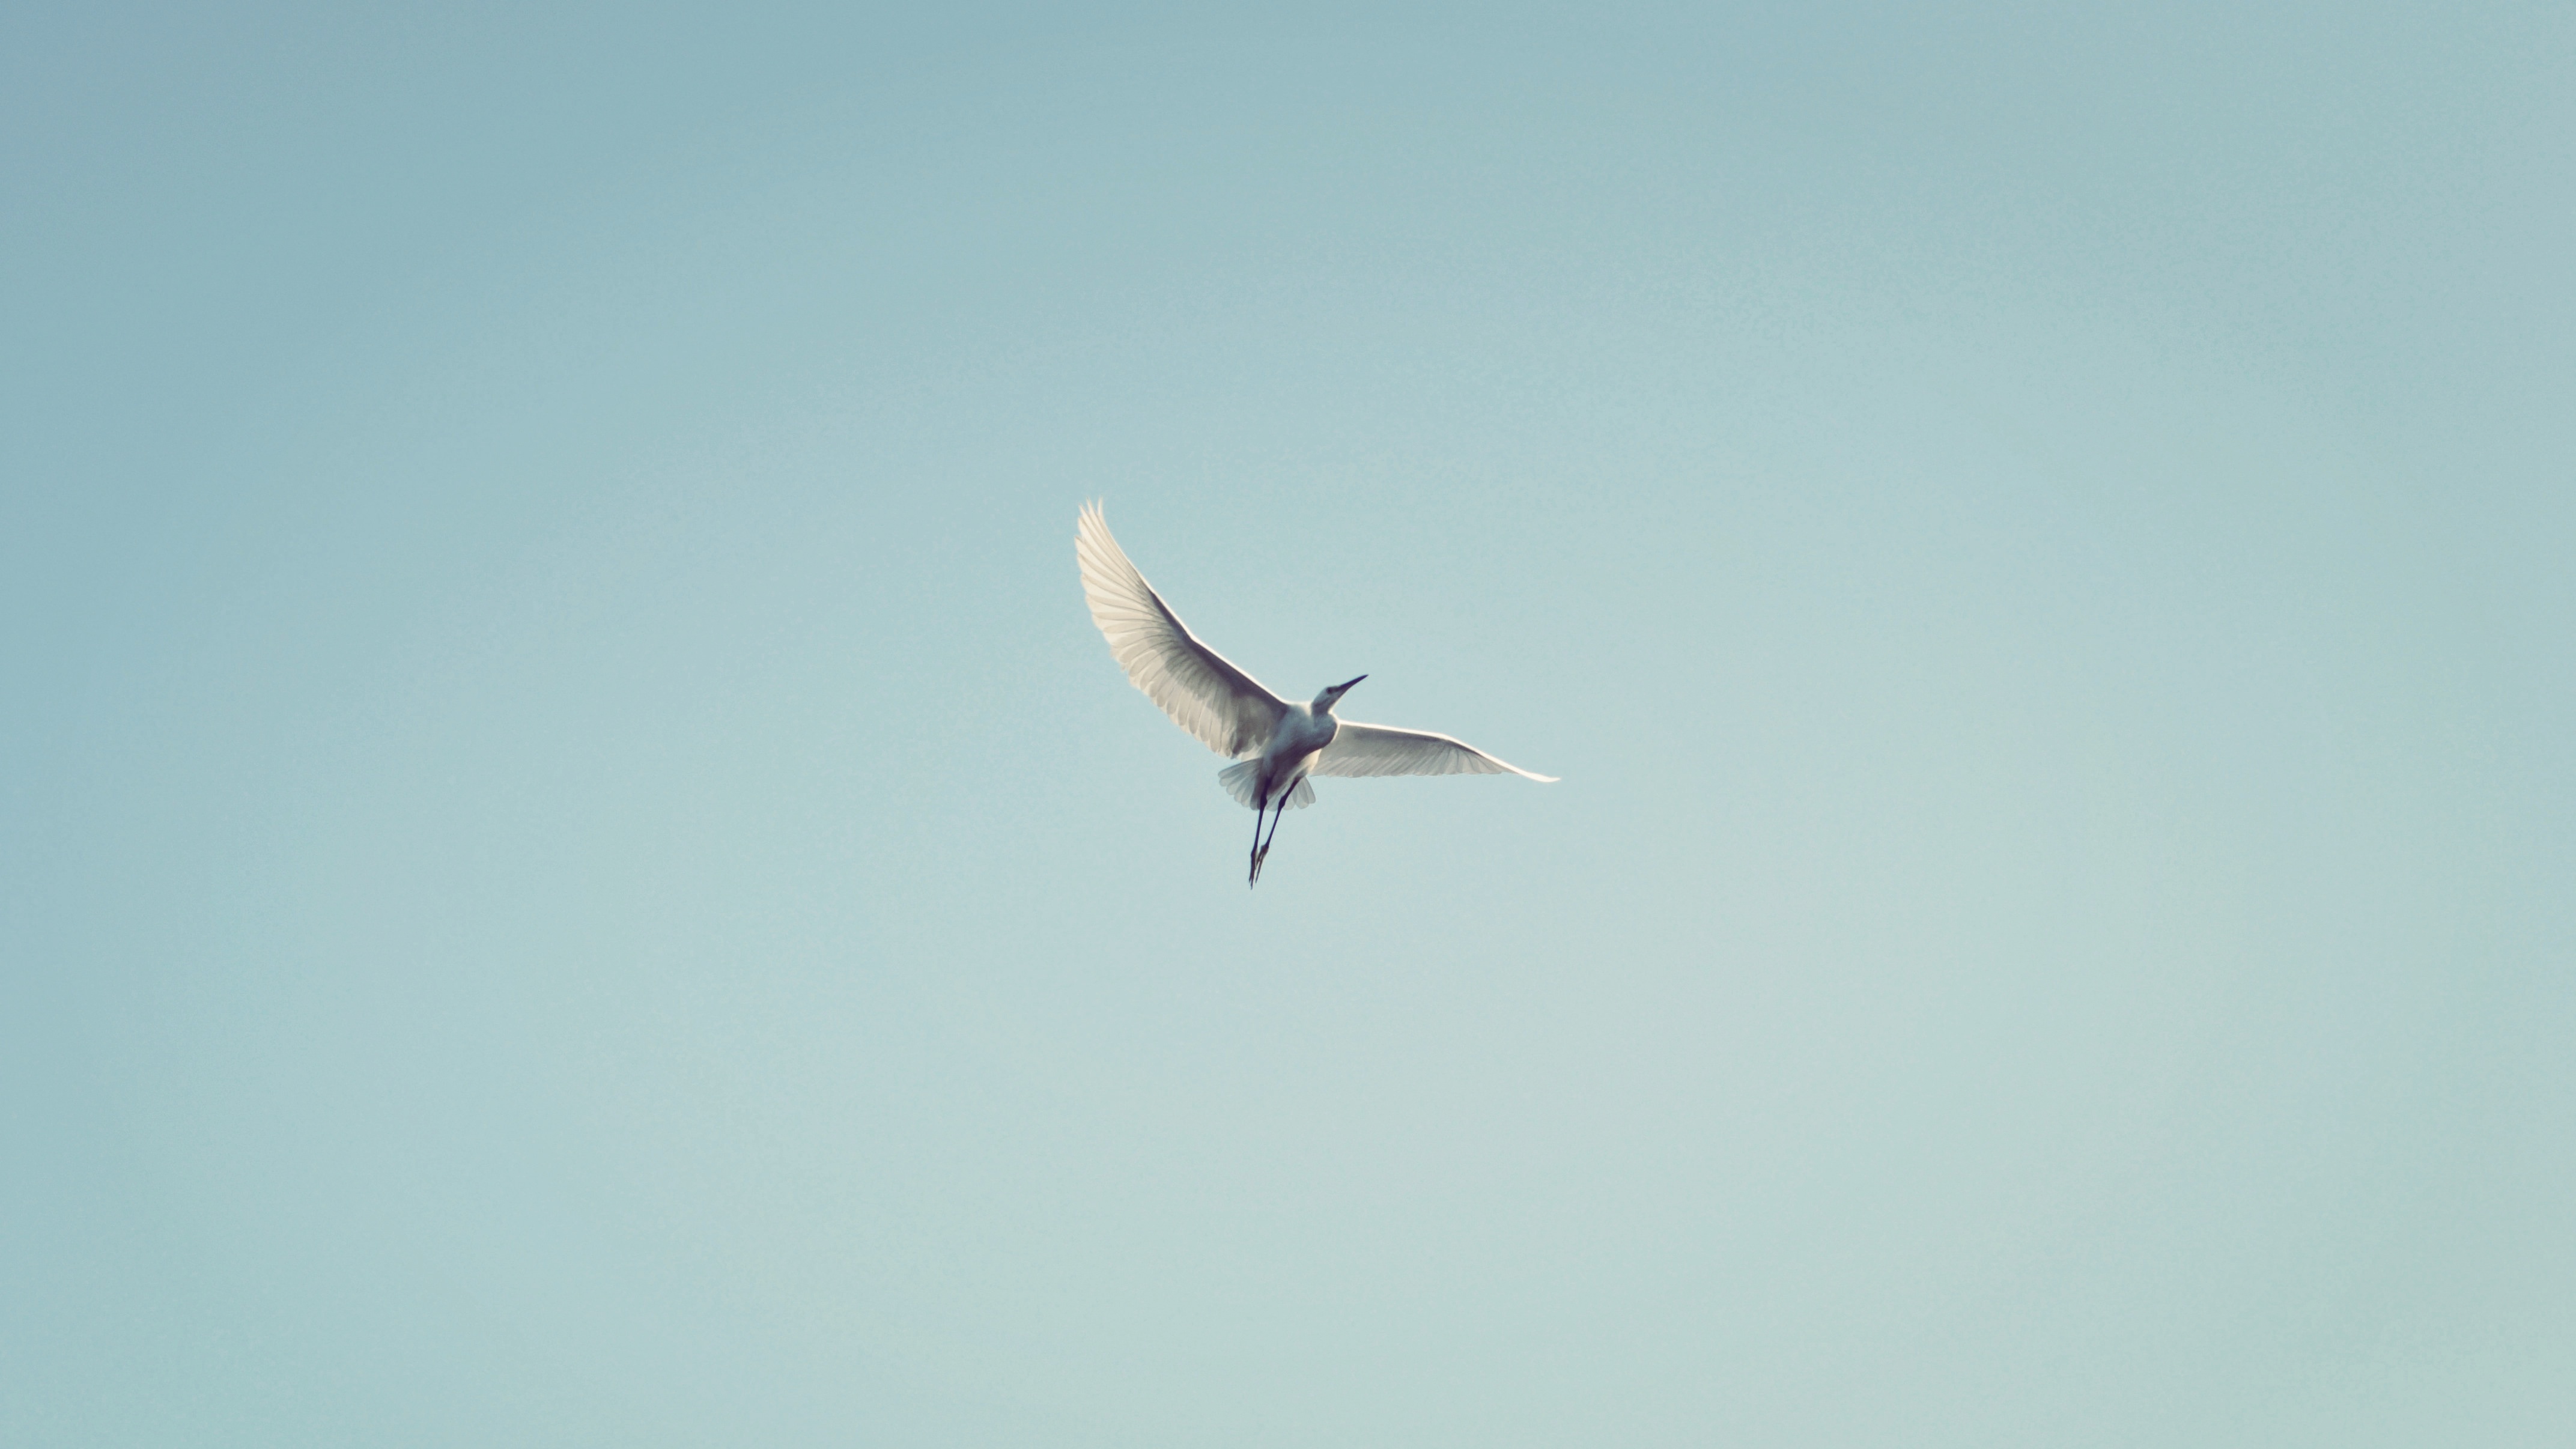
bird, wing, sky, seabird, flock, gull, flight, vertebrate, bird migration, charadriiformes, atmosphere of earth, animal migration